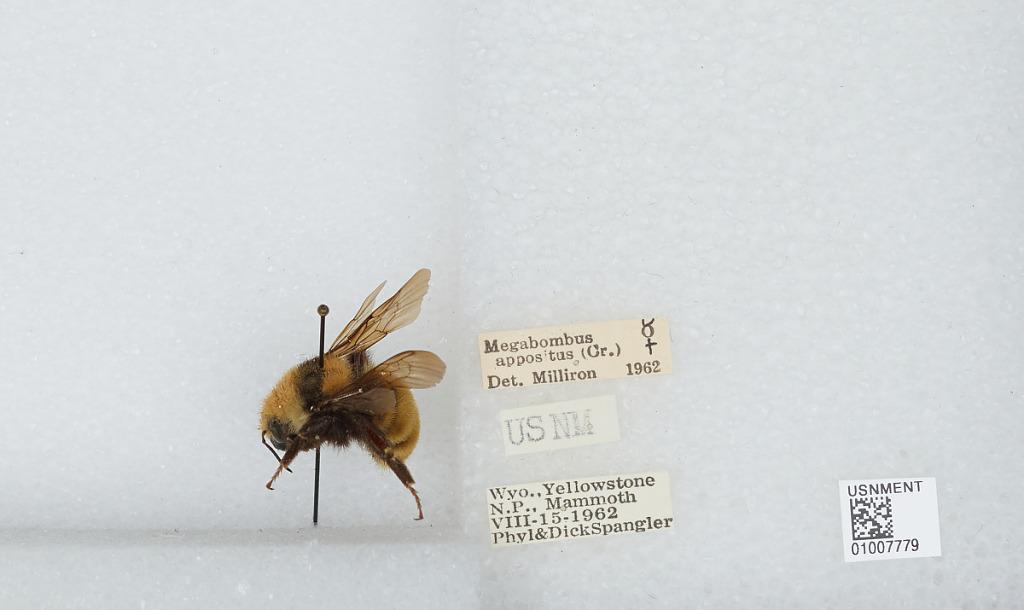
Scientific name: Bombus (Subterraneobombus) appositus Cresson
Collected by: P. Spangler & D. Spangler
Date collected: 1962-8-15
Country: United States
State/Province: Wyoming
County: Park
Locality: Yellowstone National Park, Mammoth
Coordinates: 44.9769, -110.699
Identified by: Milliron